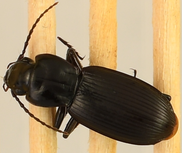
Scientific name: Pterostichus protractus
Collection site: Rocky Mountains NEON (RMNP), plot RMNP_002